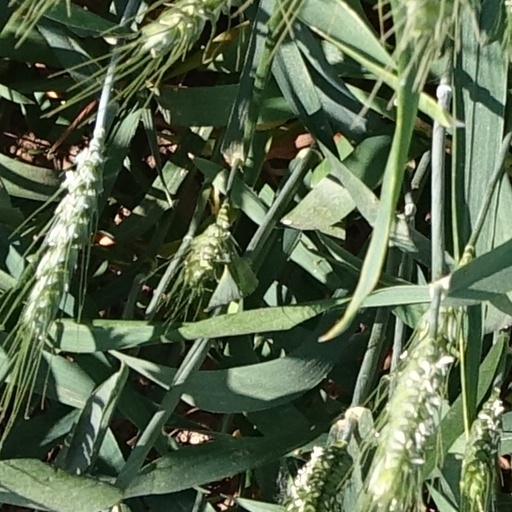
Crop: wheat